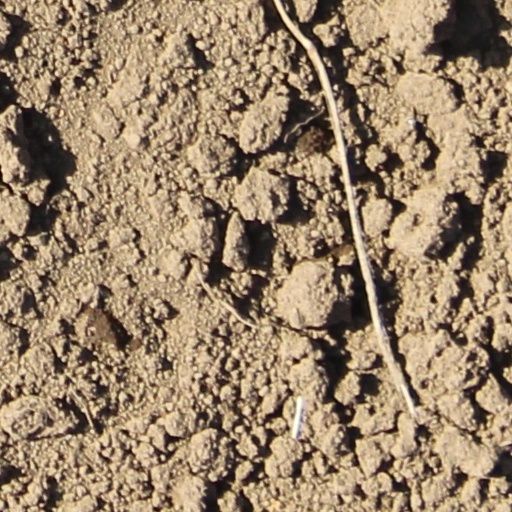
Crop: wheat